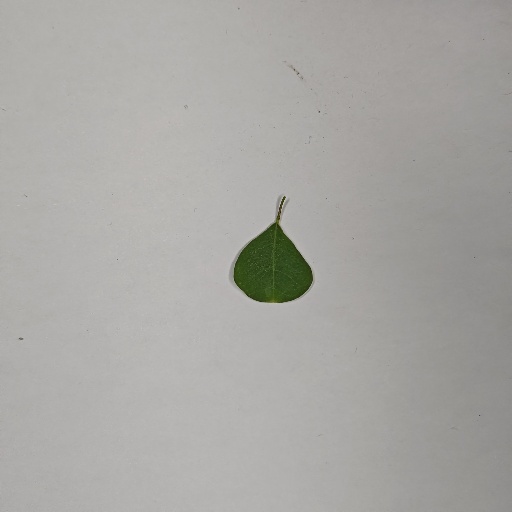
Species: Sojina
Leaf condition: Healthy Leaf